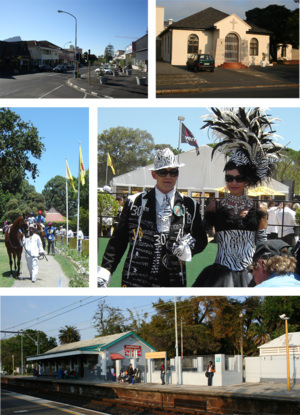
Kenilworth est un faubourg de la banlieue sud de la ville du Cap en Afrique du Sud.